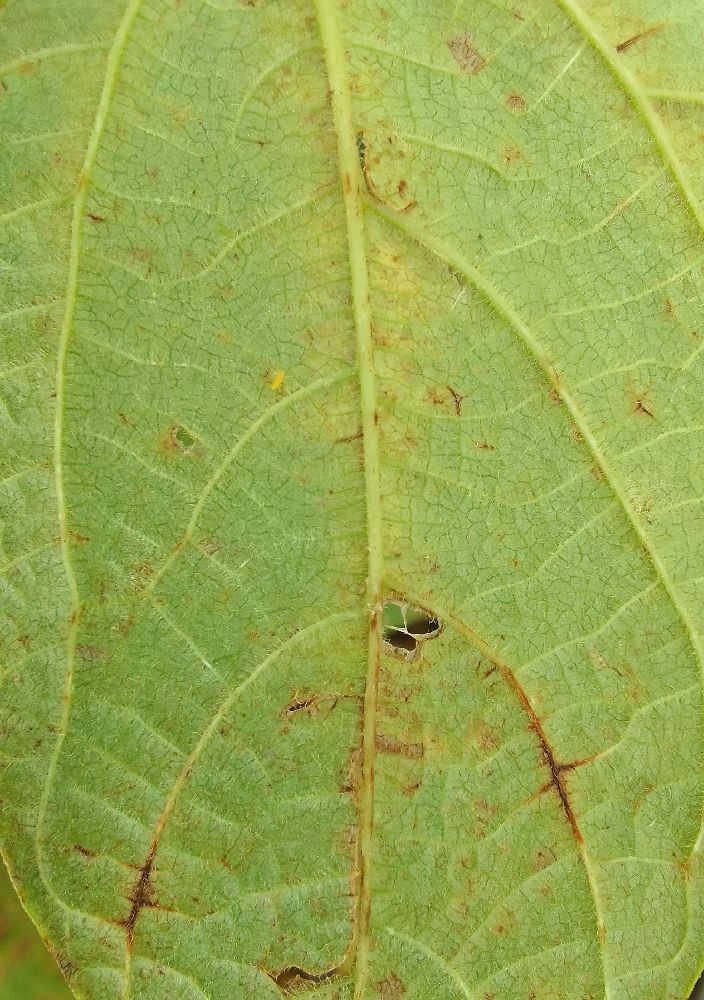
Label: anthracnose